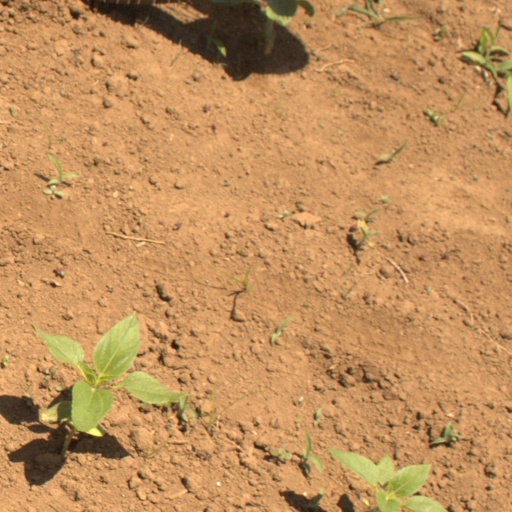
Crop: Jerusalem artichoke